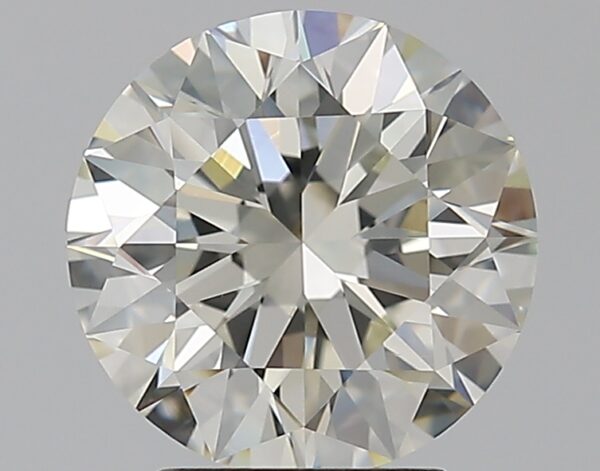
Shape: round
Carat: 2.71
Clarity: VVS1
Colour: H
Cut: EX
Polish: EX
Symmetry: EX
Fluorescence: ST
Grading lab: GIA
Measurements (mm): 8.86 x 8.91 x 5.58